Lock Wood Island

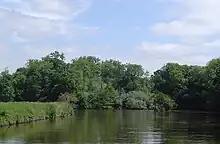
Lock Wood Island from downstream

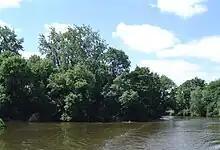
Lock Wood Island from upstream

Lock Wood Island is an island in the River Thames in England just downstream of Nuneham House on the reach above Abingdon Lock.